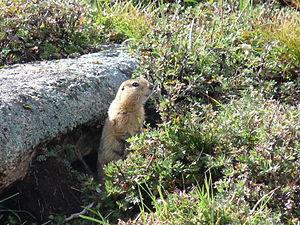
Spermophilus undulatus devant son terrier, Archangaï, Mongolie
Le Souslik de Parry est un écureuil terrestre de la famille des Sciuridés. Il vit surtout dans les steppes du sud de la Sibérie dans l'Altaï et du nord de la Mongolie.